Flaminia Catteruccia

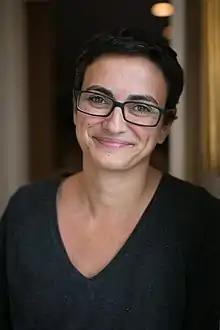
Flaminia Catteruccia

Flaminia Catteruccia is an Italian professor of immunology and infectious disease at the Harvard T.H. Chan School of Public Health, studying the interactions between malaria and the Anopheles mosquitoes that transmit the parasites.